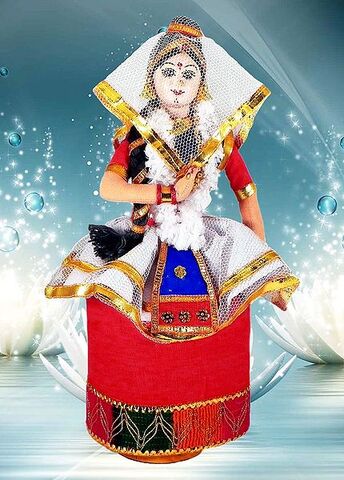
Dance form: manipuri